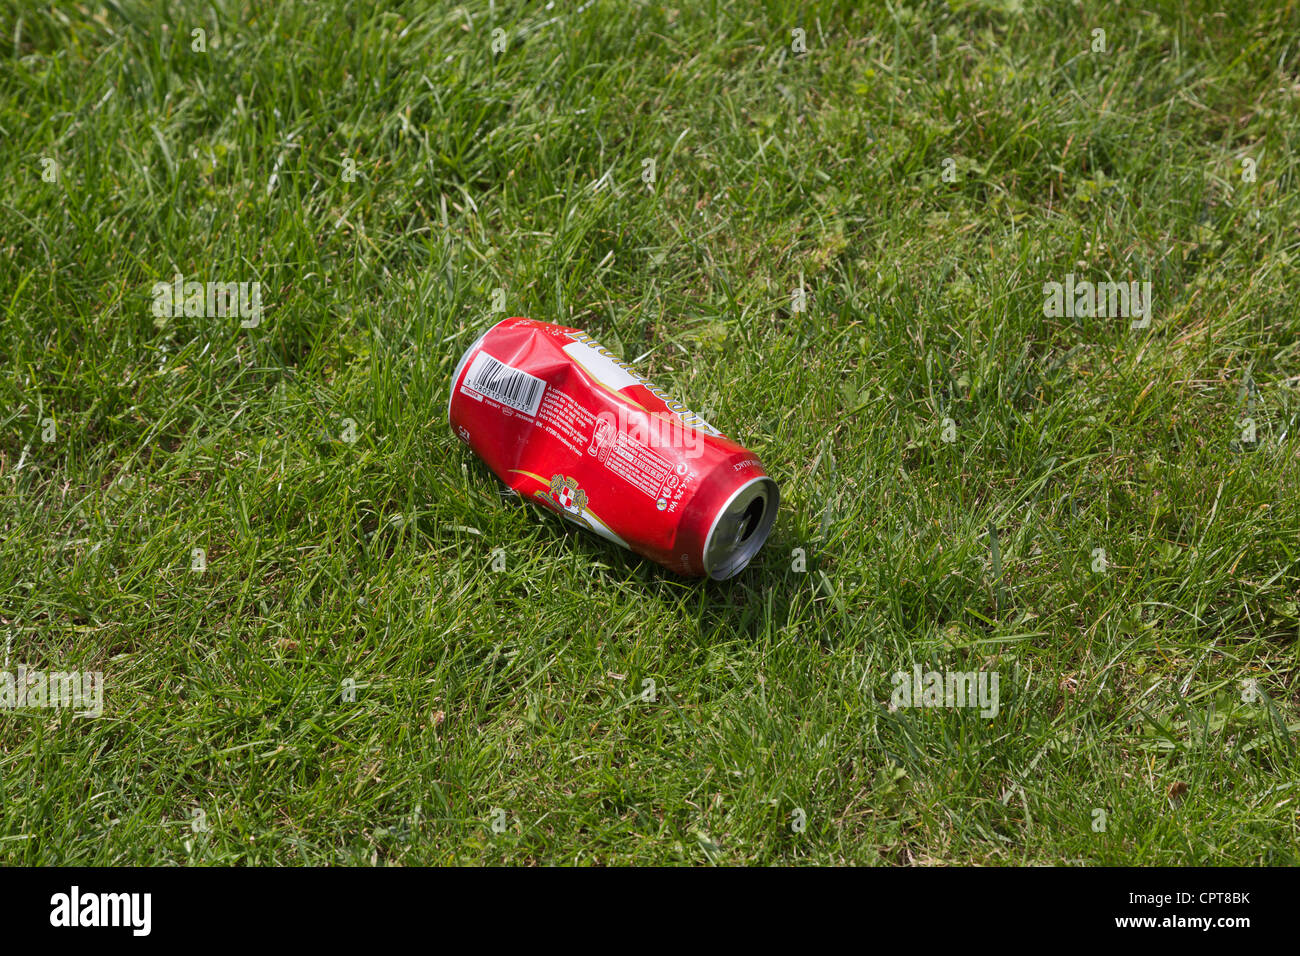
Label: metal